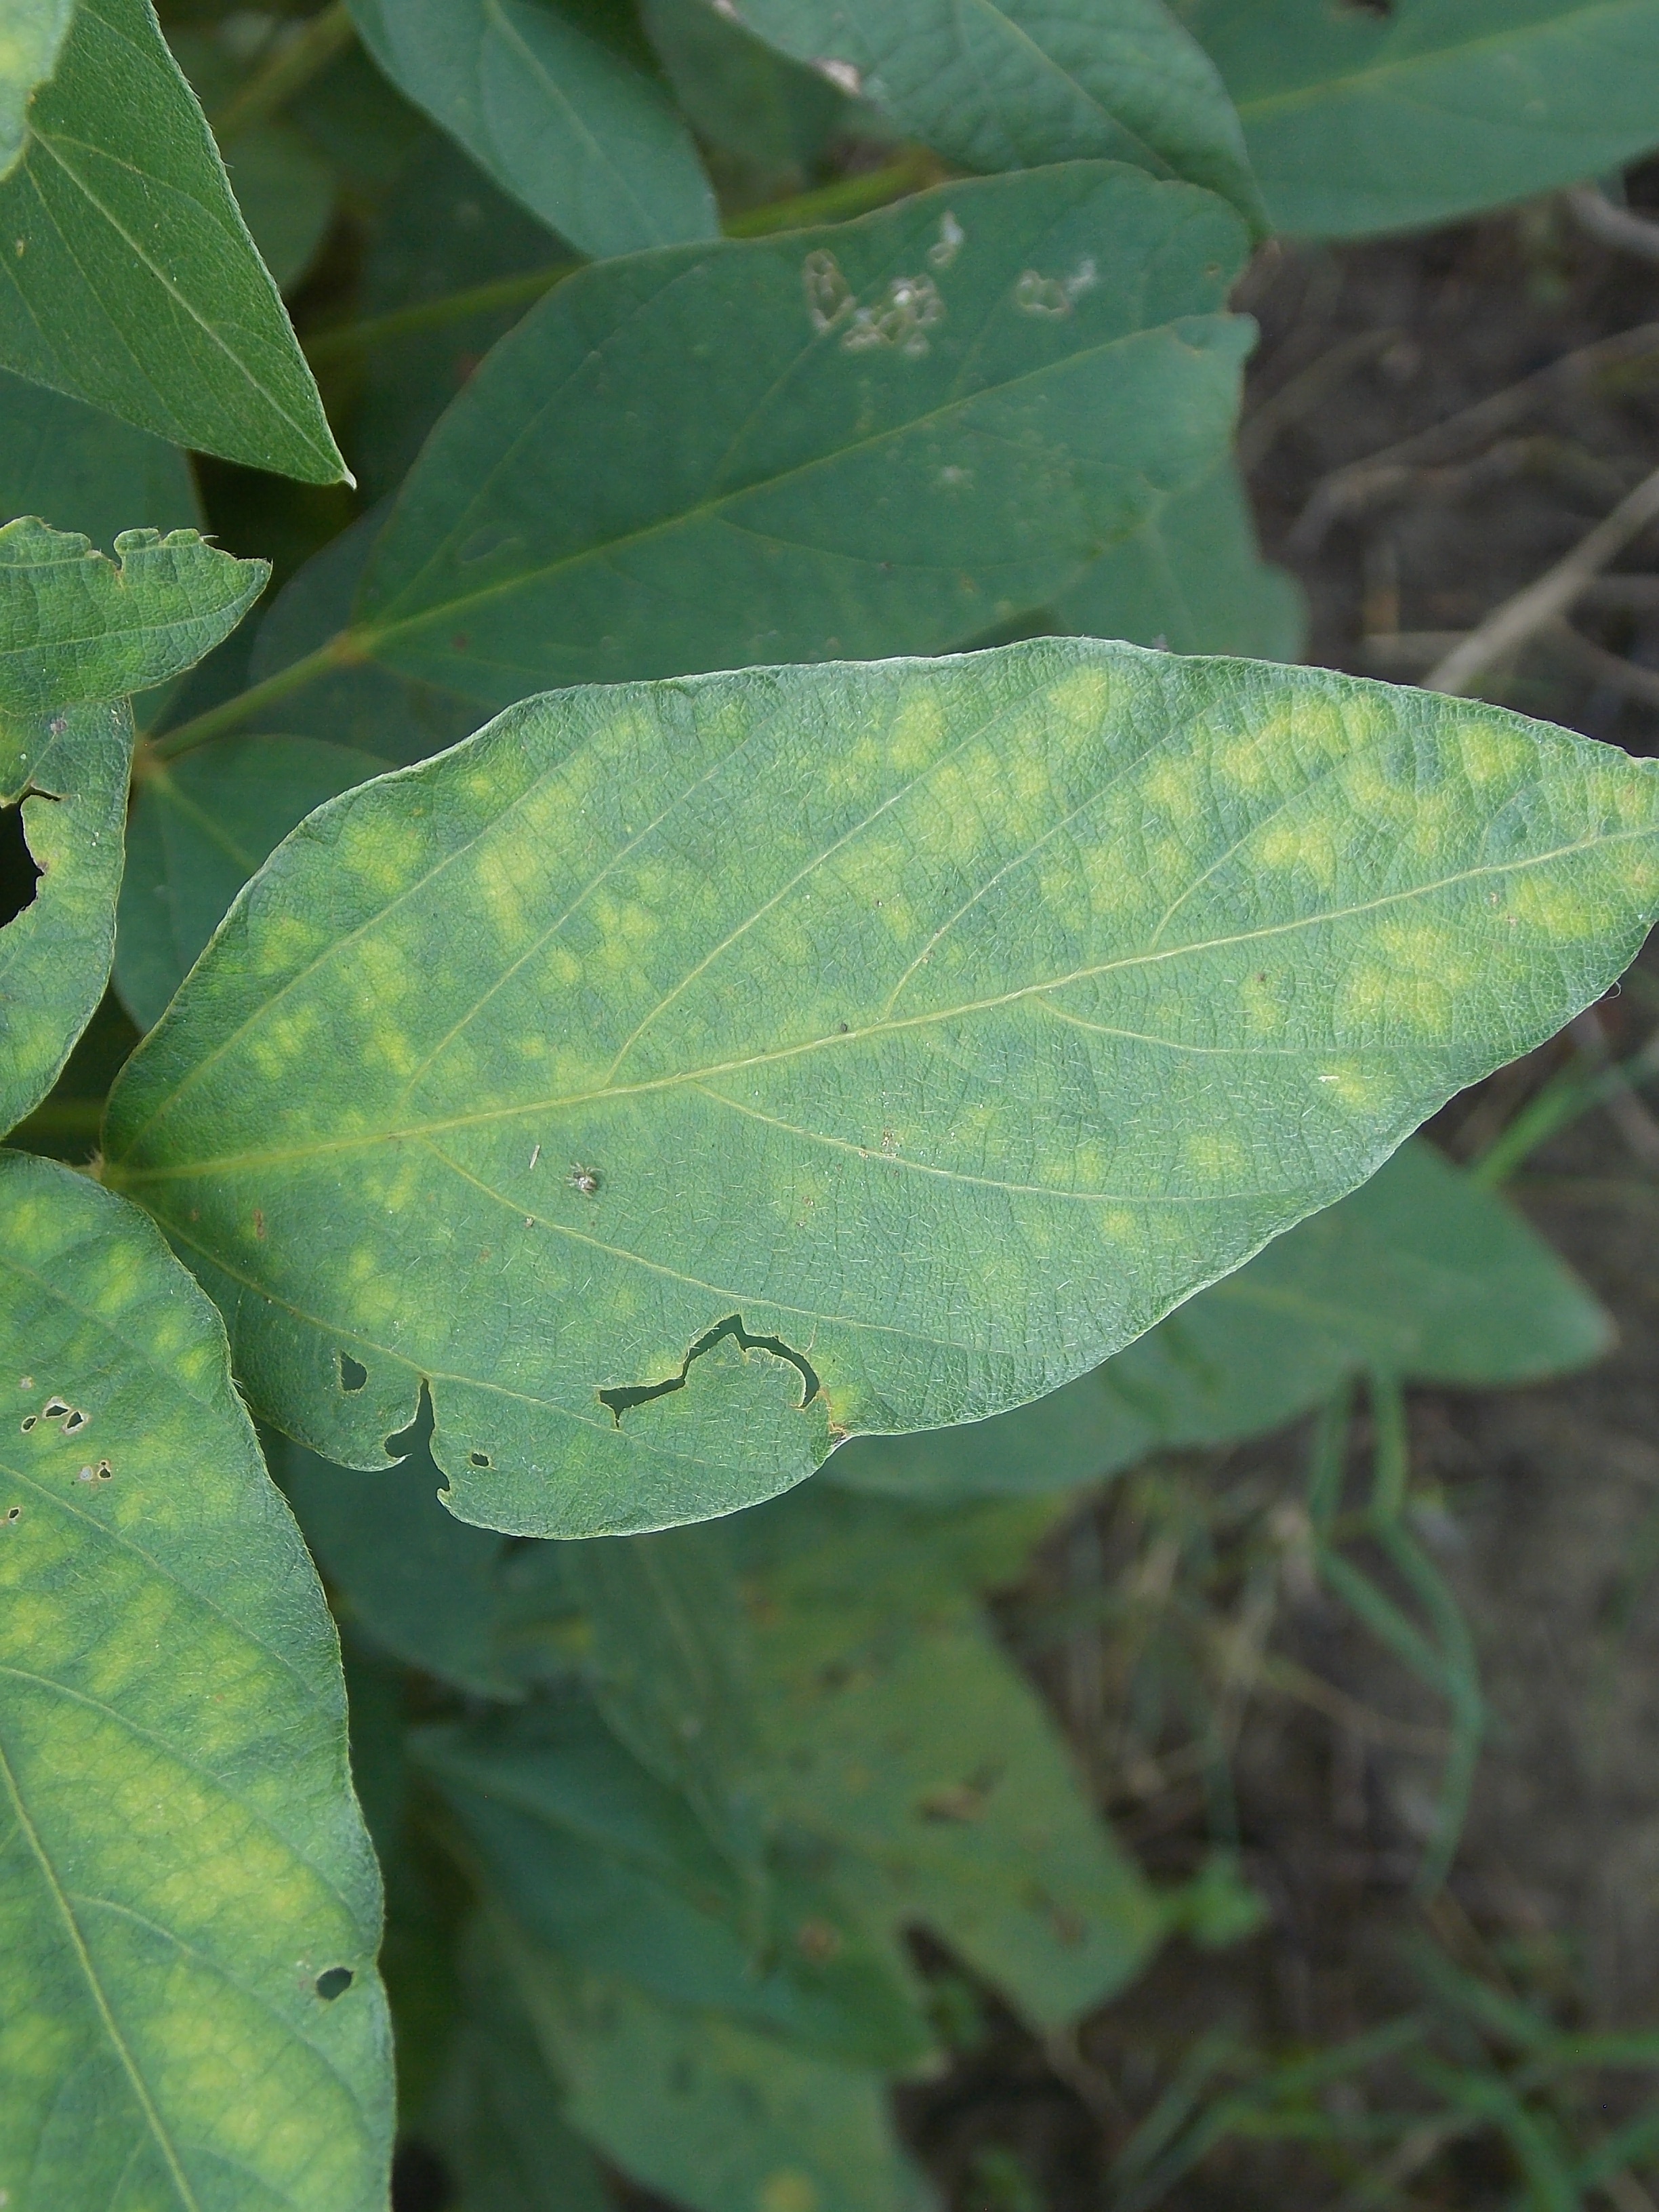
Label: Disease